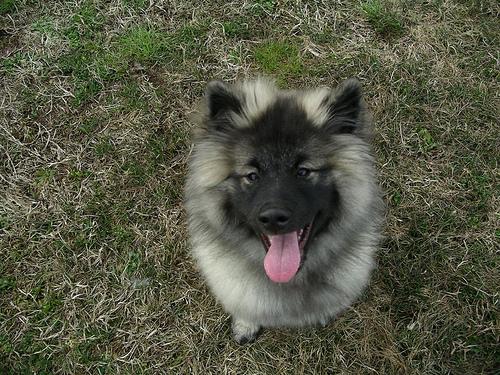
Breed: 223-n000092-keeshond